Peʻahi, Hawaii

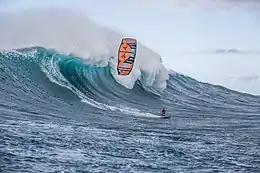
Jesse Richman riding a wave at Peʻahi, Maui

Peʻahi is a place on the north shore of the island of Maui in the U.S. state of Hawaii. It has lent its name to a big wave surfing break, also known as Jaws.